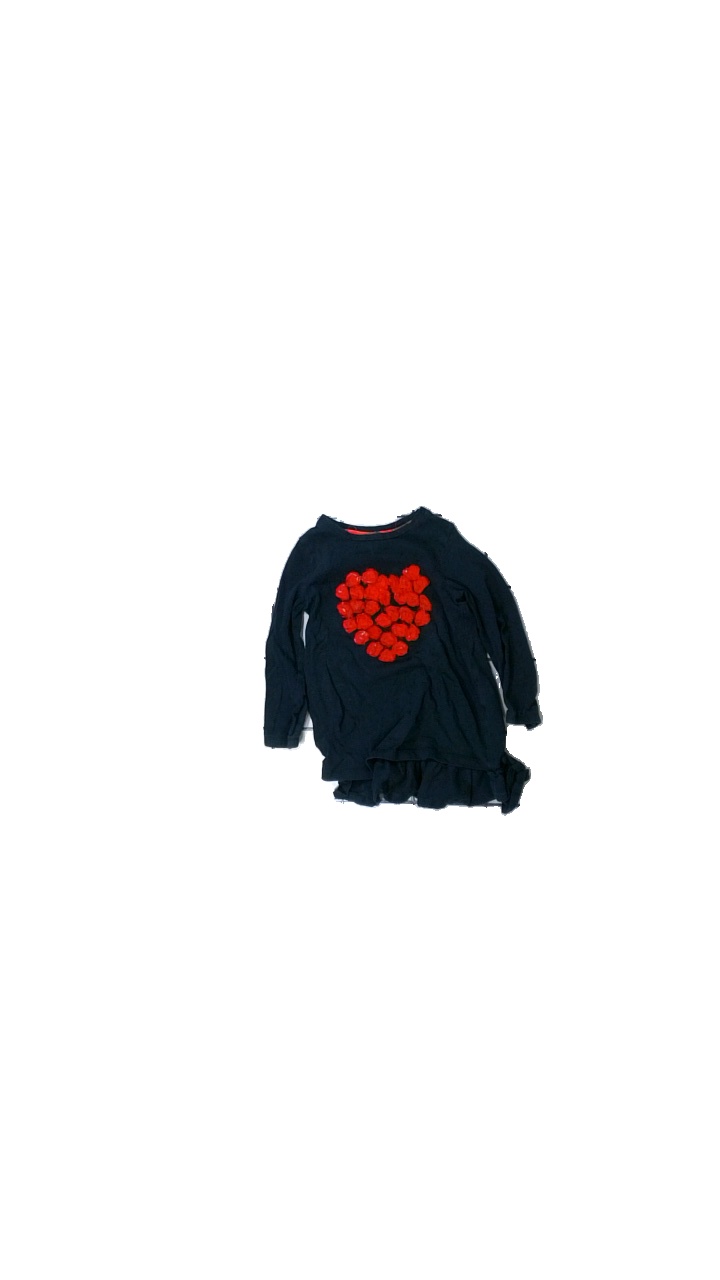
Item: Top (Children)
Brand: Name It
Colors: Blue, Red
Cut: Regular, C-collar
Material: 100% cotton
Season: All
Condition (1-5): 2
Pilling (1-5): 4
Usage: Export
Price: <50